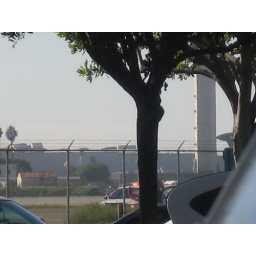
the policeman scaring birds off the long beach airport runway by shooting up into the sky